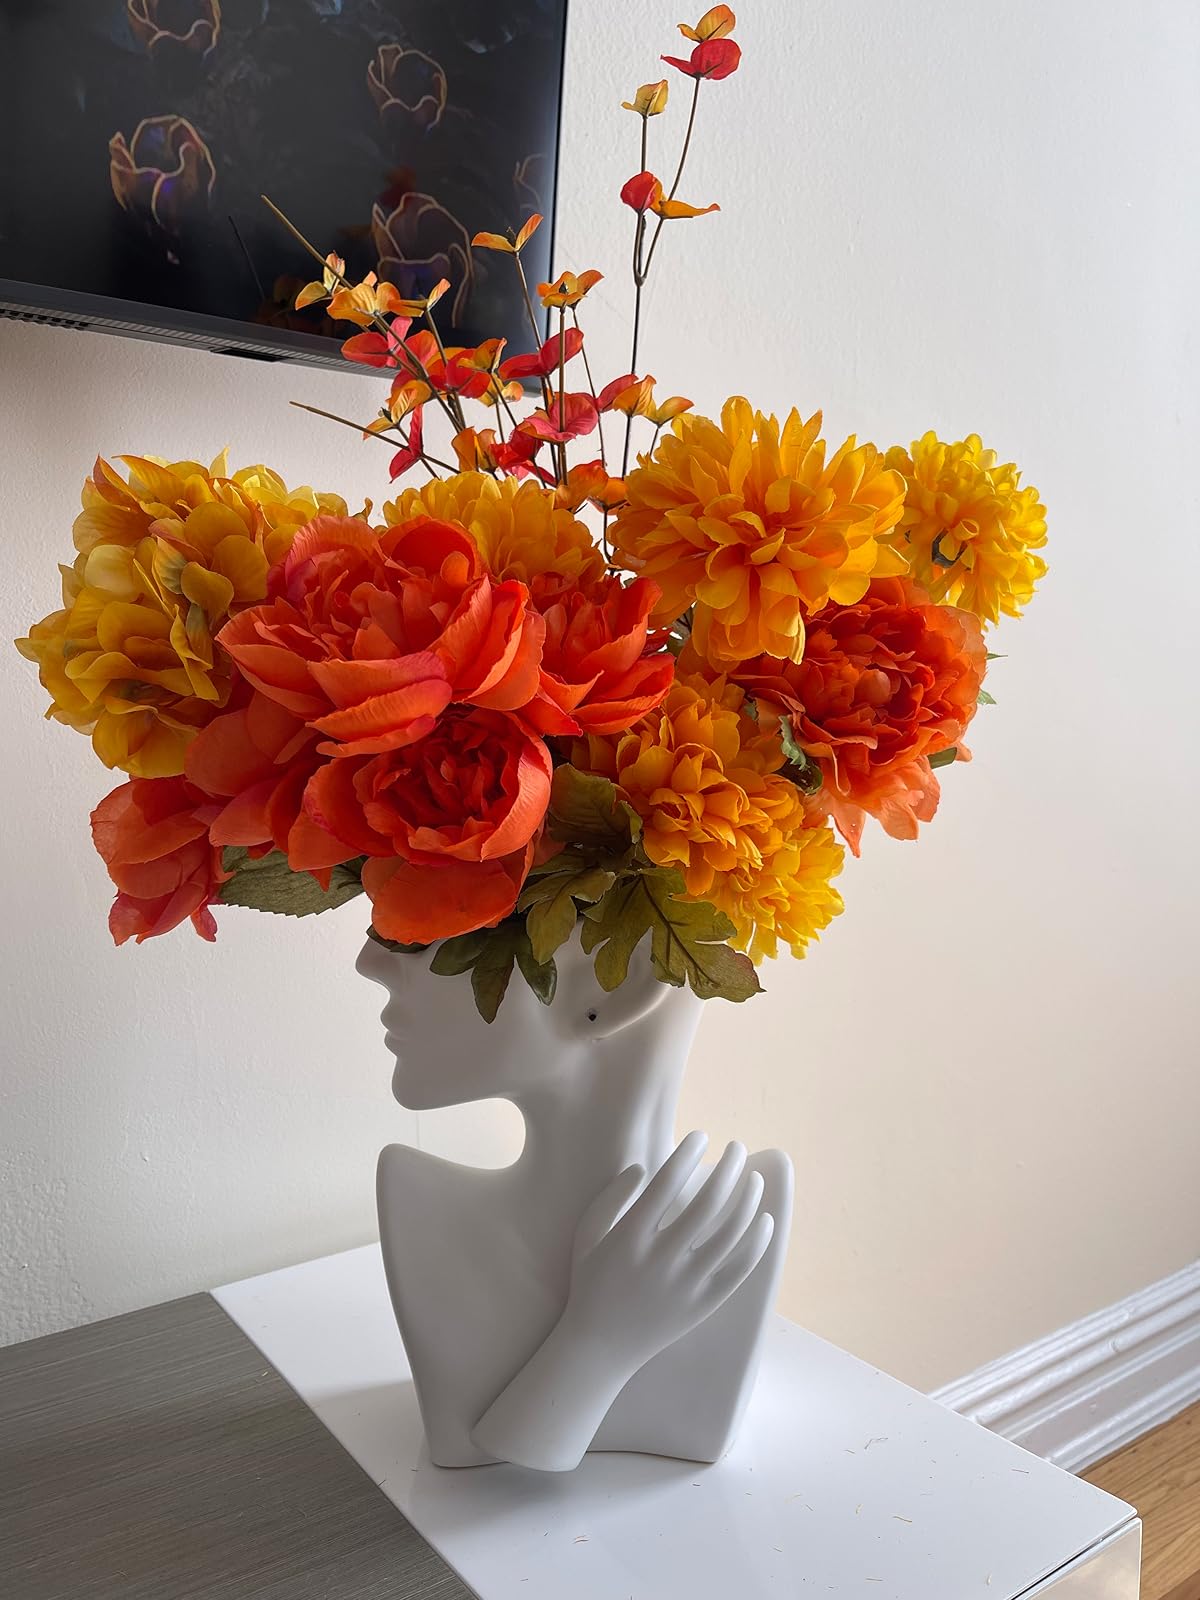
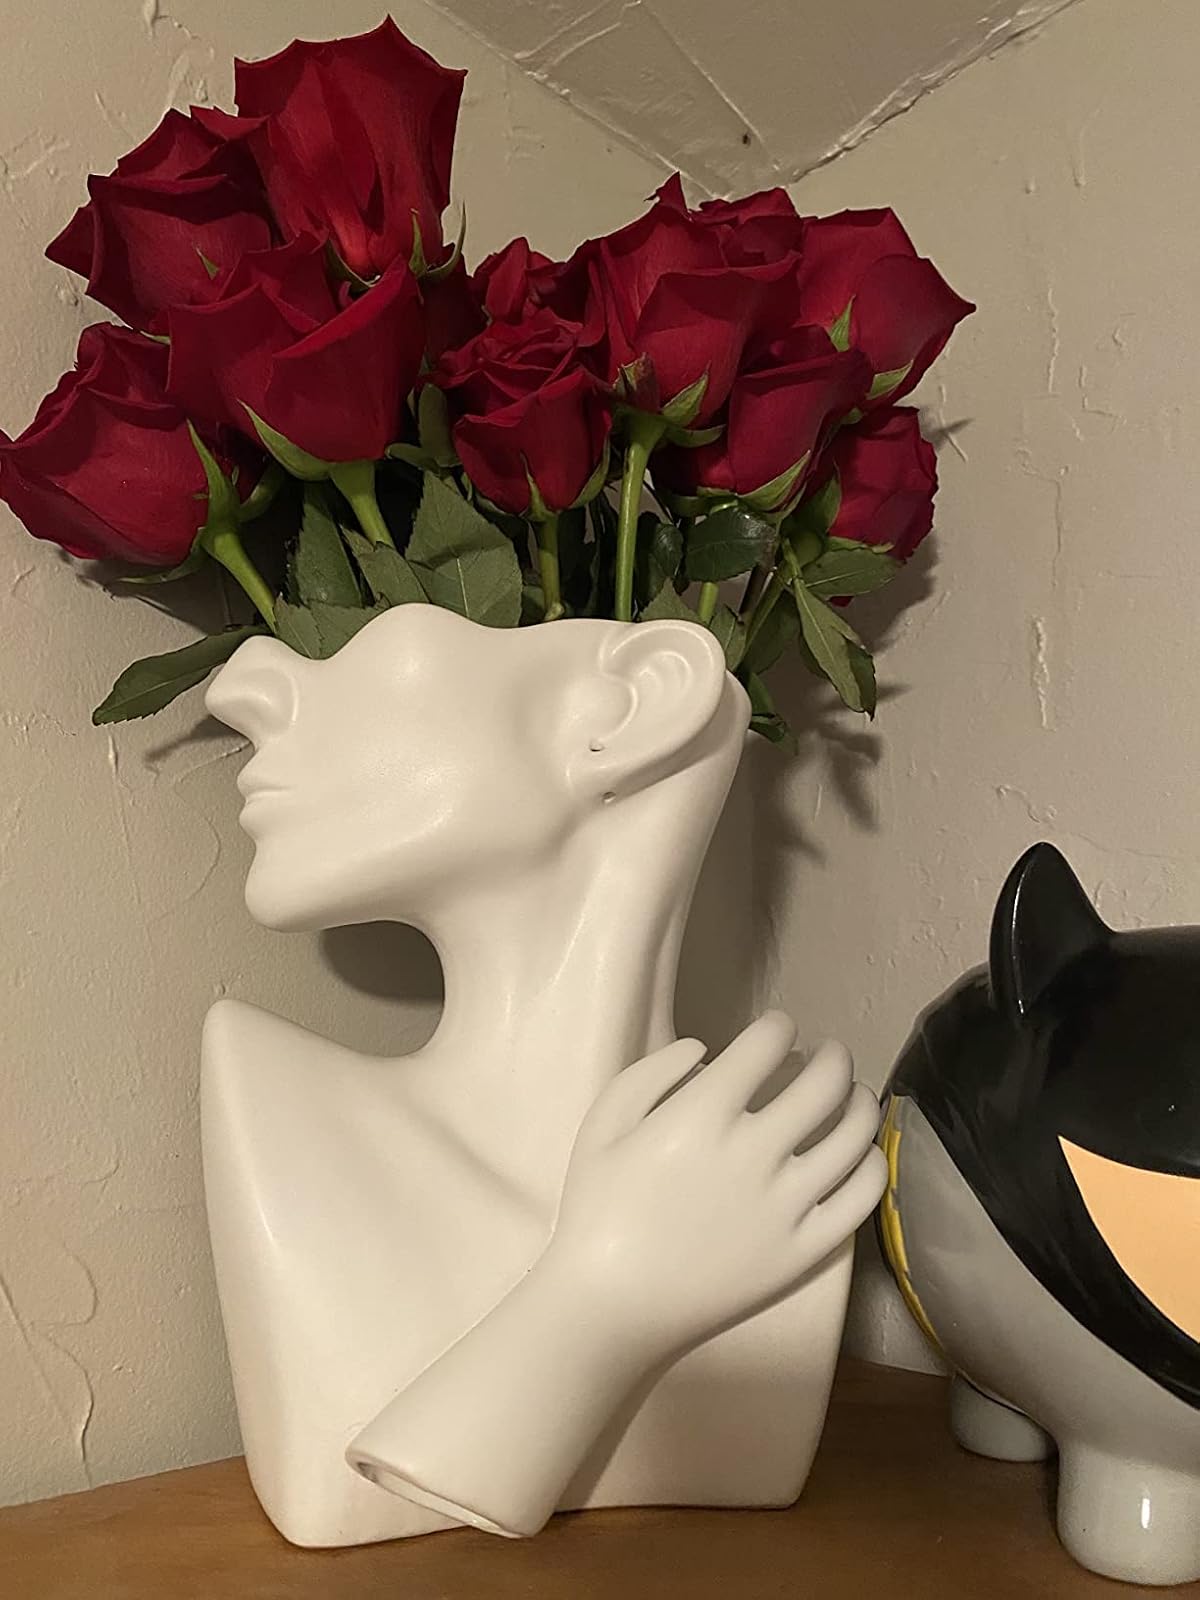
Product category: vase
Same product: yes